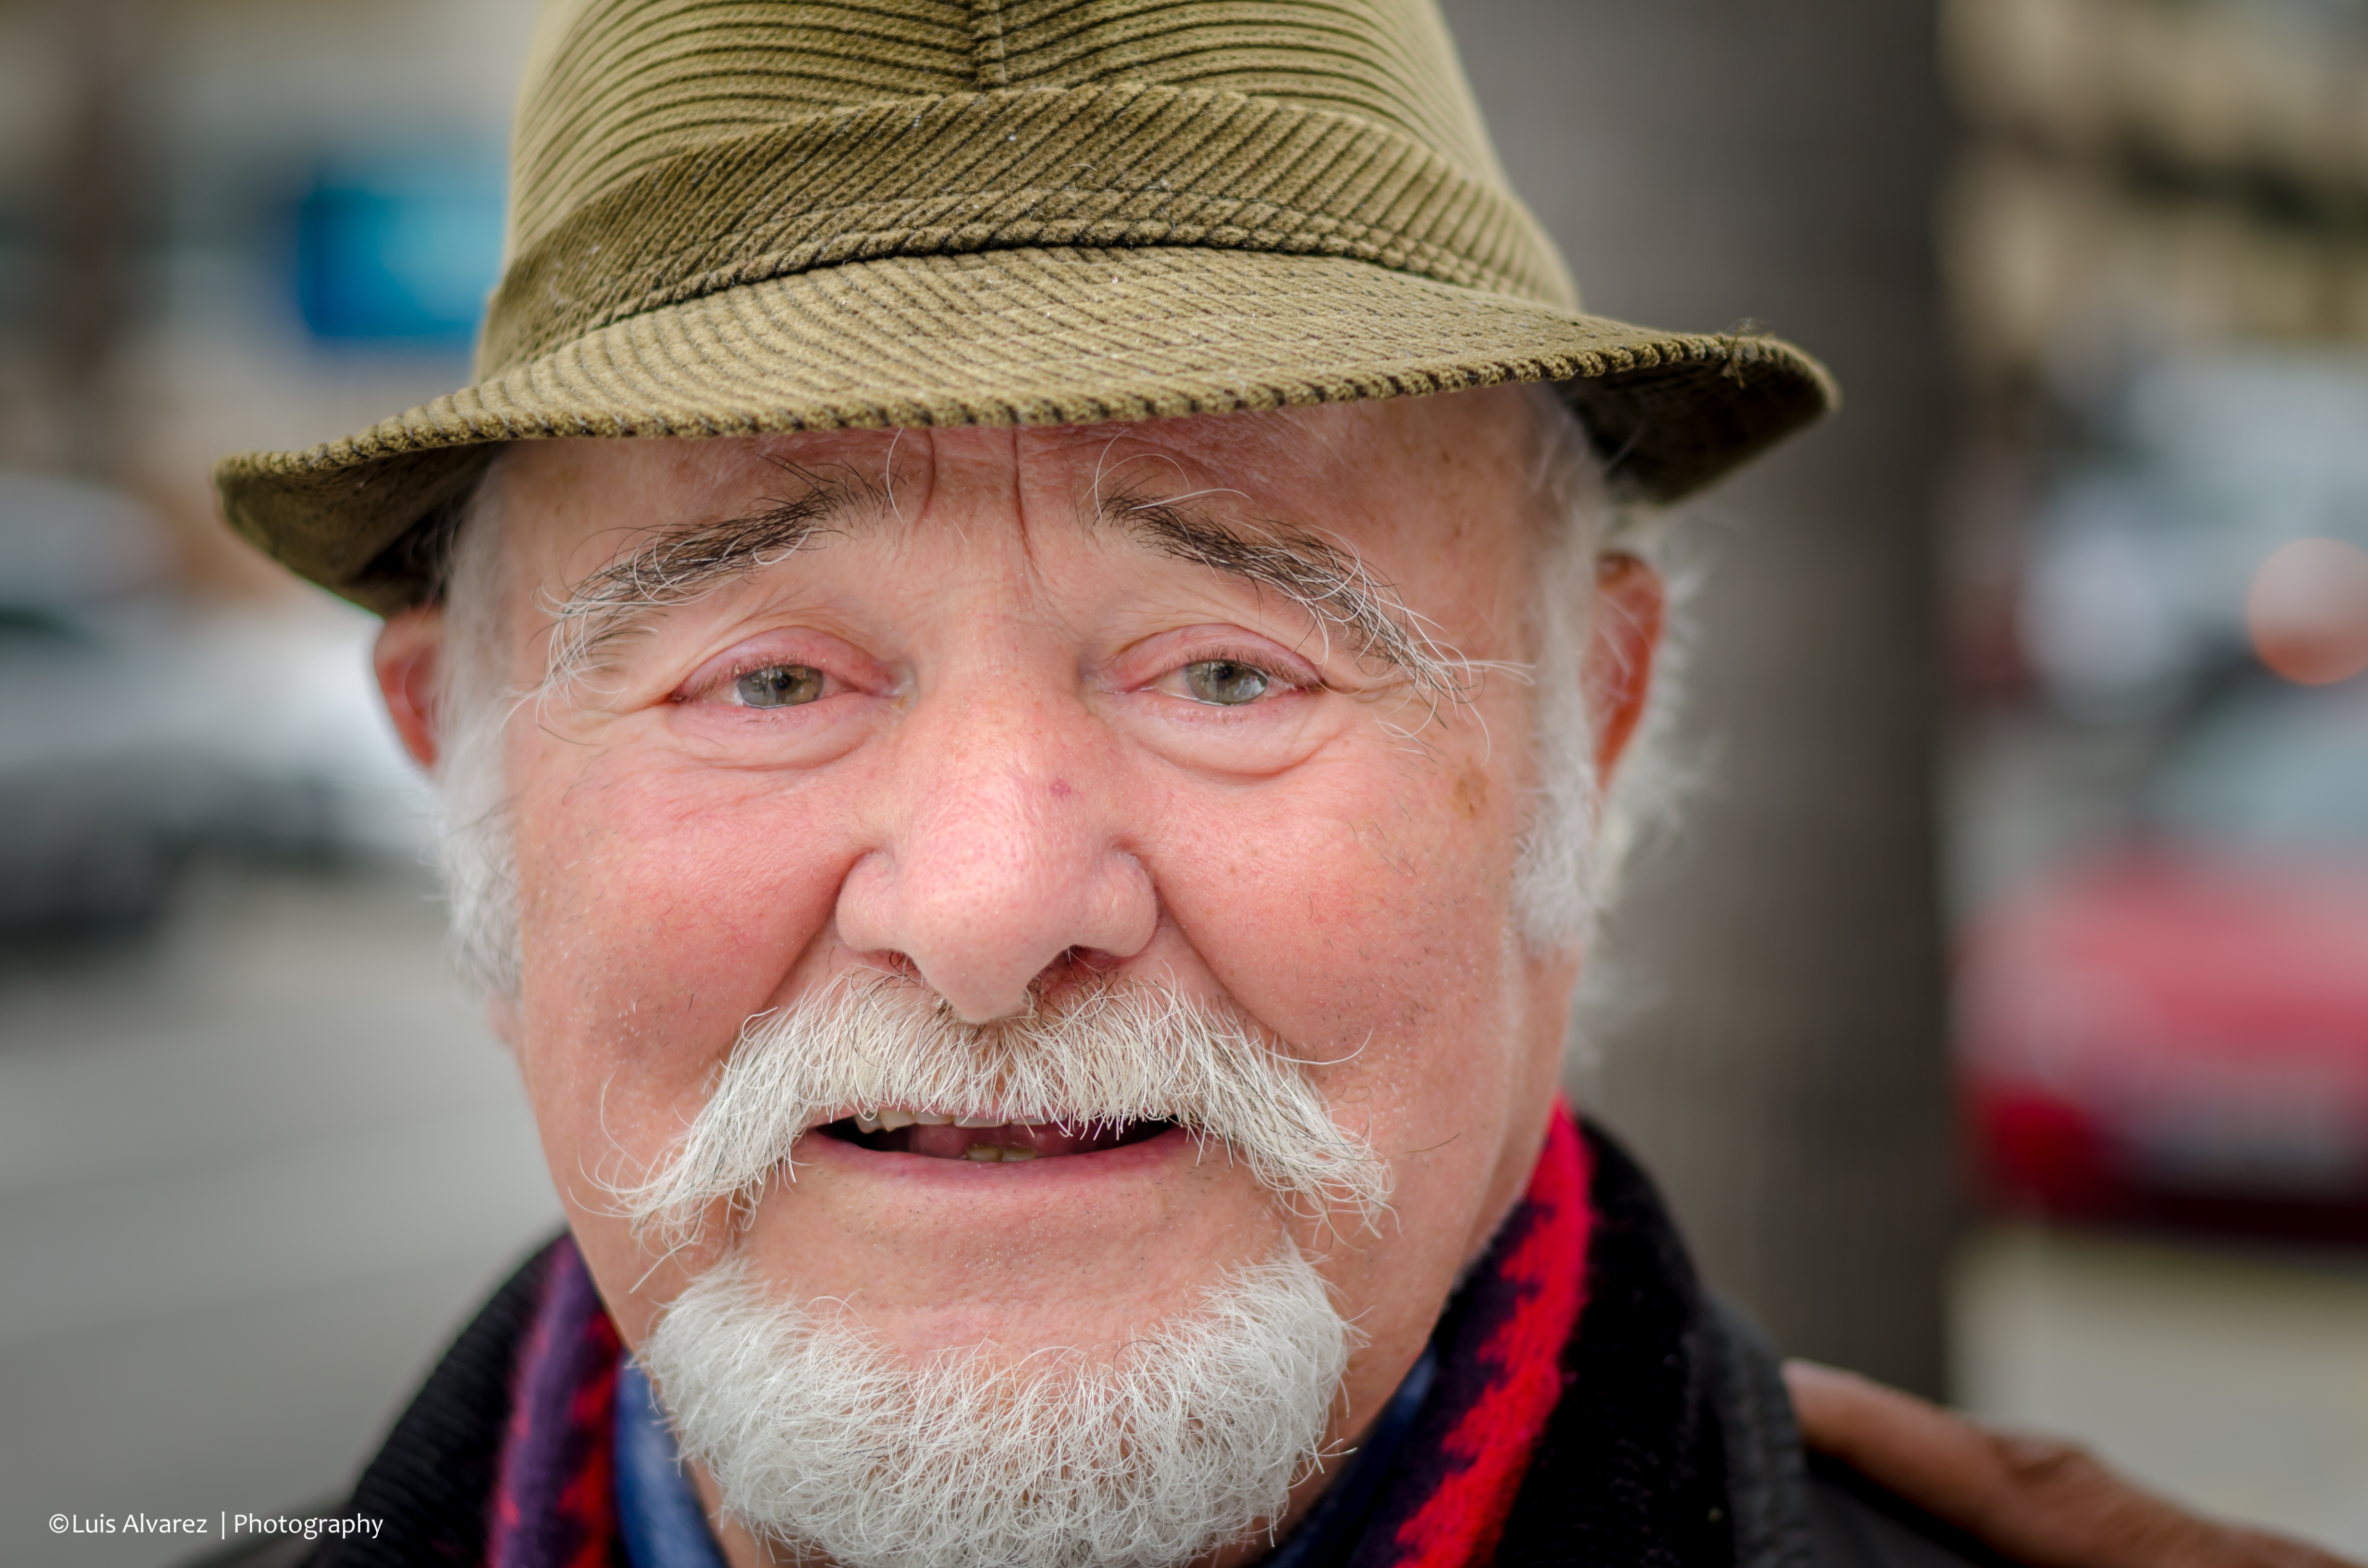
man, outdoor, person, creative, people, hair, street, camera, photography, city, male, portrait, lens, crop, color, hat, nikon, clothing, facial expression, hairstyle, smile, beard, senior citizen, close up, flickr, face, candid, spain, 50mm, glasses, head, skin, moustache, catalonia, commons, prime, faces, snap, d7000, moment, emotion, unposed, decisive, souls, luis, streettog, tog, collecting, salou, alvarez, marra, going, facial hair